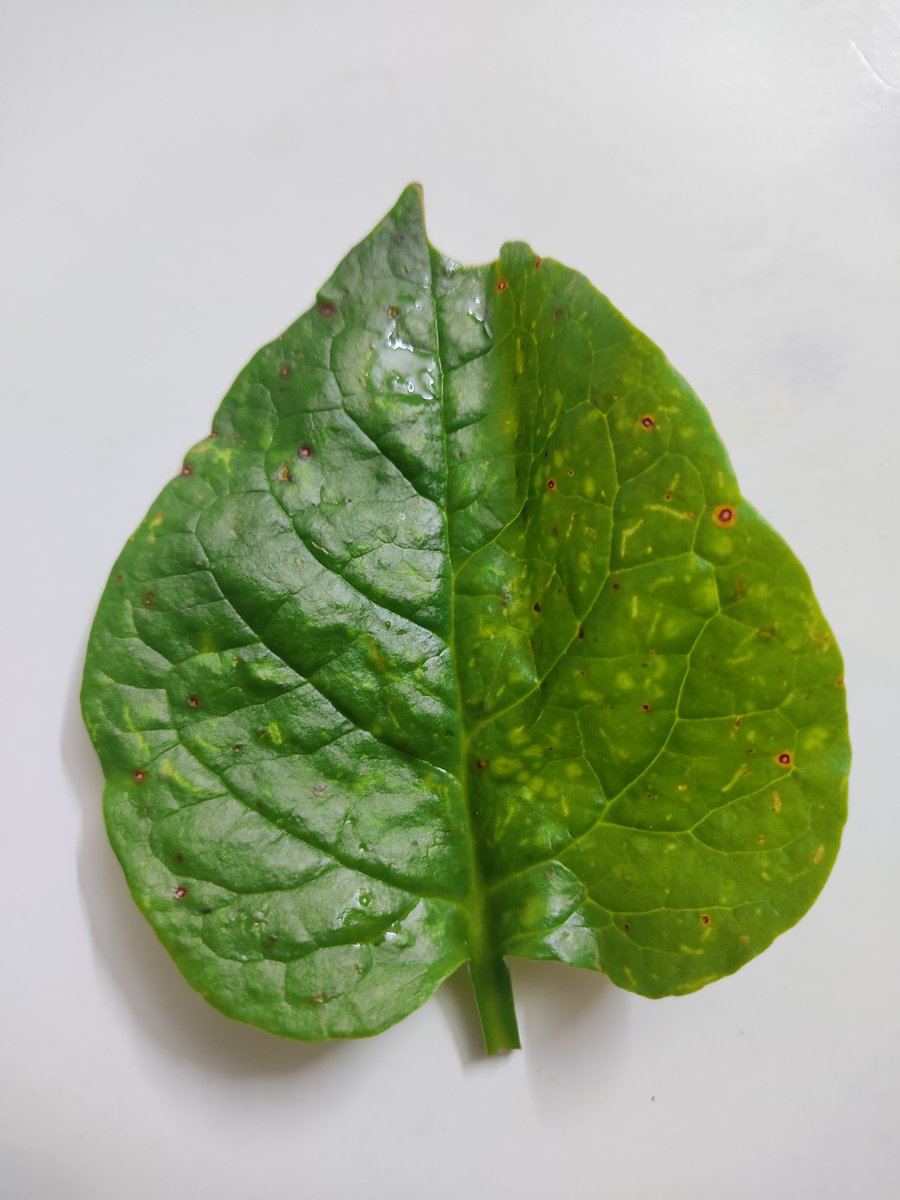
Label: Downy-Mildew